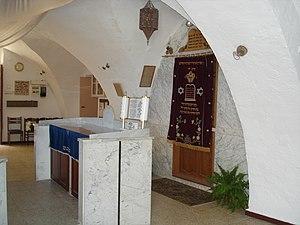
La synagogue libyenne de Jaffa est une synagogue construite dans un ancien hôtel, acquis en 1948 par des immigrants juifs de Libye. Située dans la rue Mazal Daggim, c’est la synagogue la plus ancienne de Tel Aviv-Jaffa.